Company F, 425th Infantry

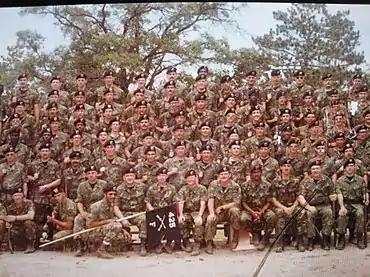
Company F (Ranger), Long Range Surveillance, 425th Infantry

Company F, 425th Infantry was a long range surveillance unit of the Michigan National Guard that was inactivated on 12 June 2011. The company came into being in the mid-1960s when the 1st Battalion (Airborne), 225th Infantry was reflagged as Companies E and F (Ranger), 425th Infantry, and organized as Ranger companies. During this period these two companies were assigned to division and higher level commands to perform long range reconnaissance patrol missions, as opposed to the Ranger companies of today which comprise the five battalions (this includes the Special Troops Battalion) of the 75th Ranger Regiment. According to the United States Army Center of Military History, it was reorganized and redesignated as the 425th Infantry Detachment (LRS) effective 1 September 2008 and was relocated from the State of Michigan Pontiac Armory to the Selfridge Air National Guard Base near Mount Clemens, 15 miles northeast of Detroit.